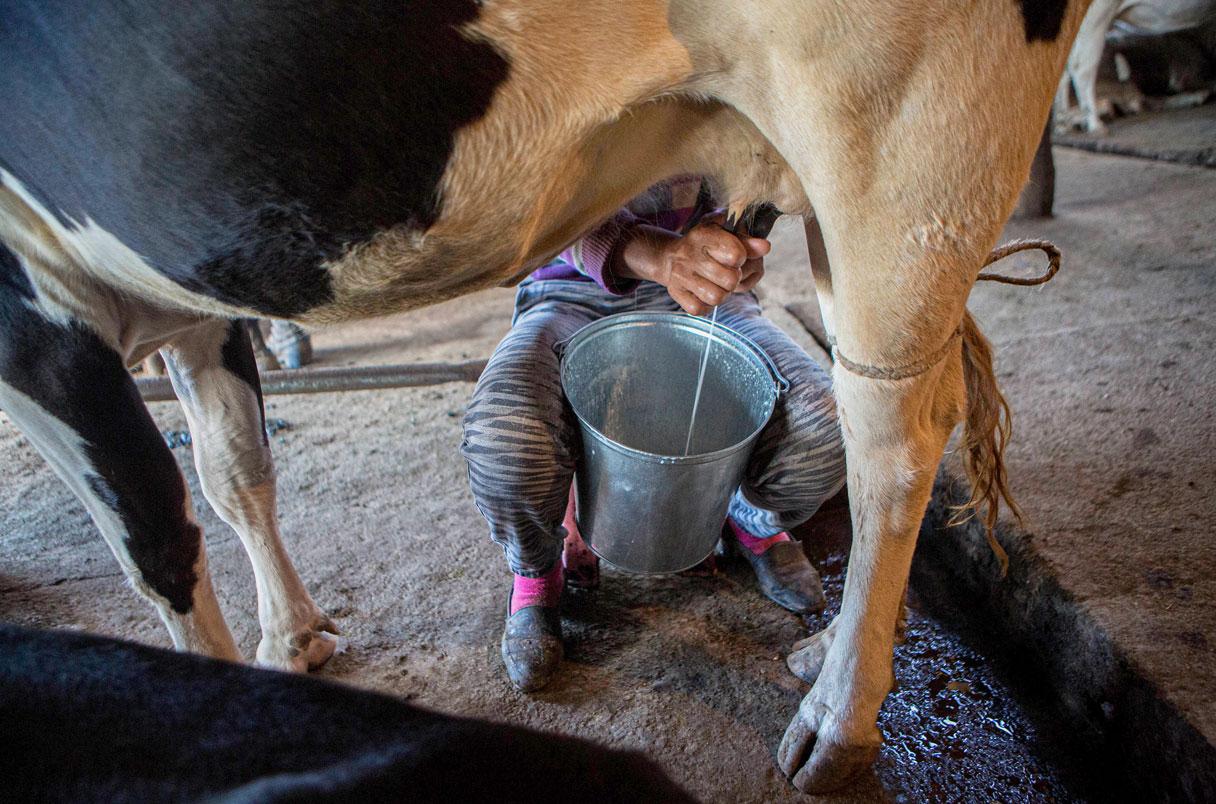
Mfungaji anamkamua ngombe maziwa kwa Kwa mkono,maziwa yanatiririka ndani ya ndoo ya chuma ambayo inashikiliwa katikati ya paja ya mfungaji . Mfungaji ameketi nyuma ya ngombe akifanya kazi Kwa bidii.